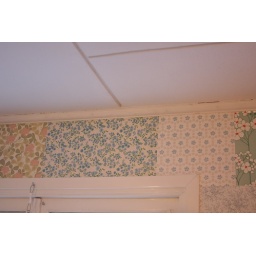
The one with most white in it is from my childhood...on the wall in our bedroom in our cottage on the country :)))